Astrid Zydower

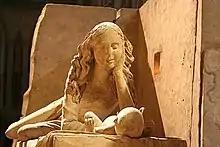
"Virgin and Child"; part of the Nativity installed at Lincoln Cathedral

In 1958 Zydower completed eleven busts of English literary figures for the Brussels World Fair. During the 1960s, Zydower taught at the Hornsey School of Art in north London and undertook a number of high profile, and often very large, sculpture commissions. In 1964, for the 400th anniversary of the birth of William Shakespeare, she completed a series of life-size figures for Stratford, Ontario. 45 figures by Zydower were commissioned for the British Pavilion at the Expo '67 world trade fair in Montreal and she subsequently produced works for Expo '70 in Osaka.